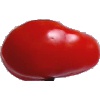
Label: Tomato 2